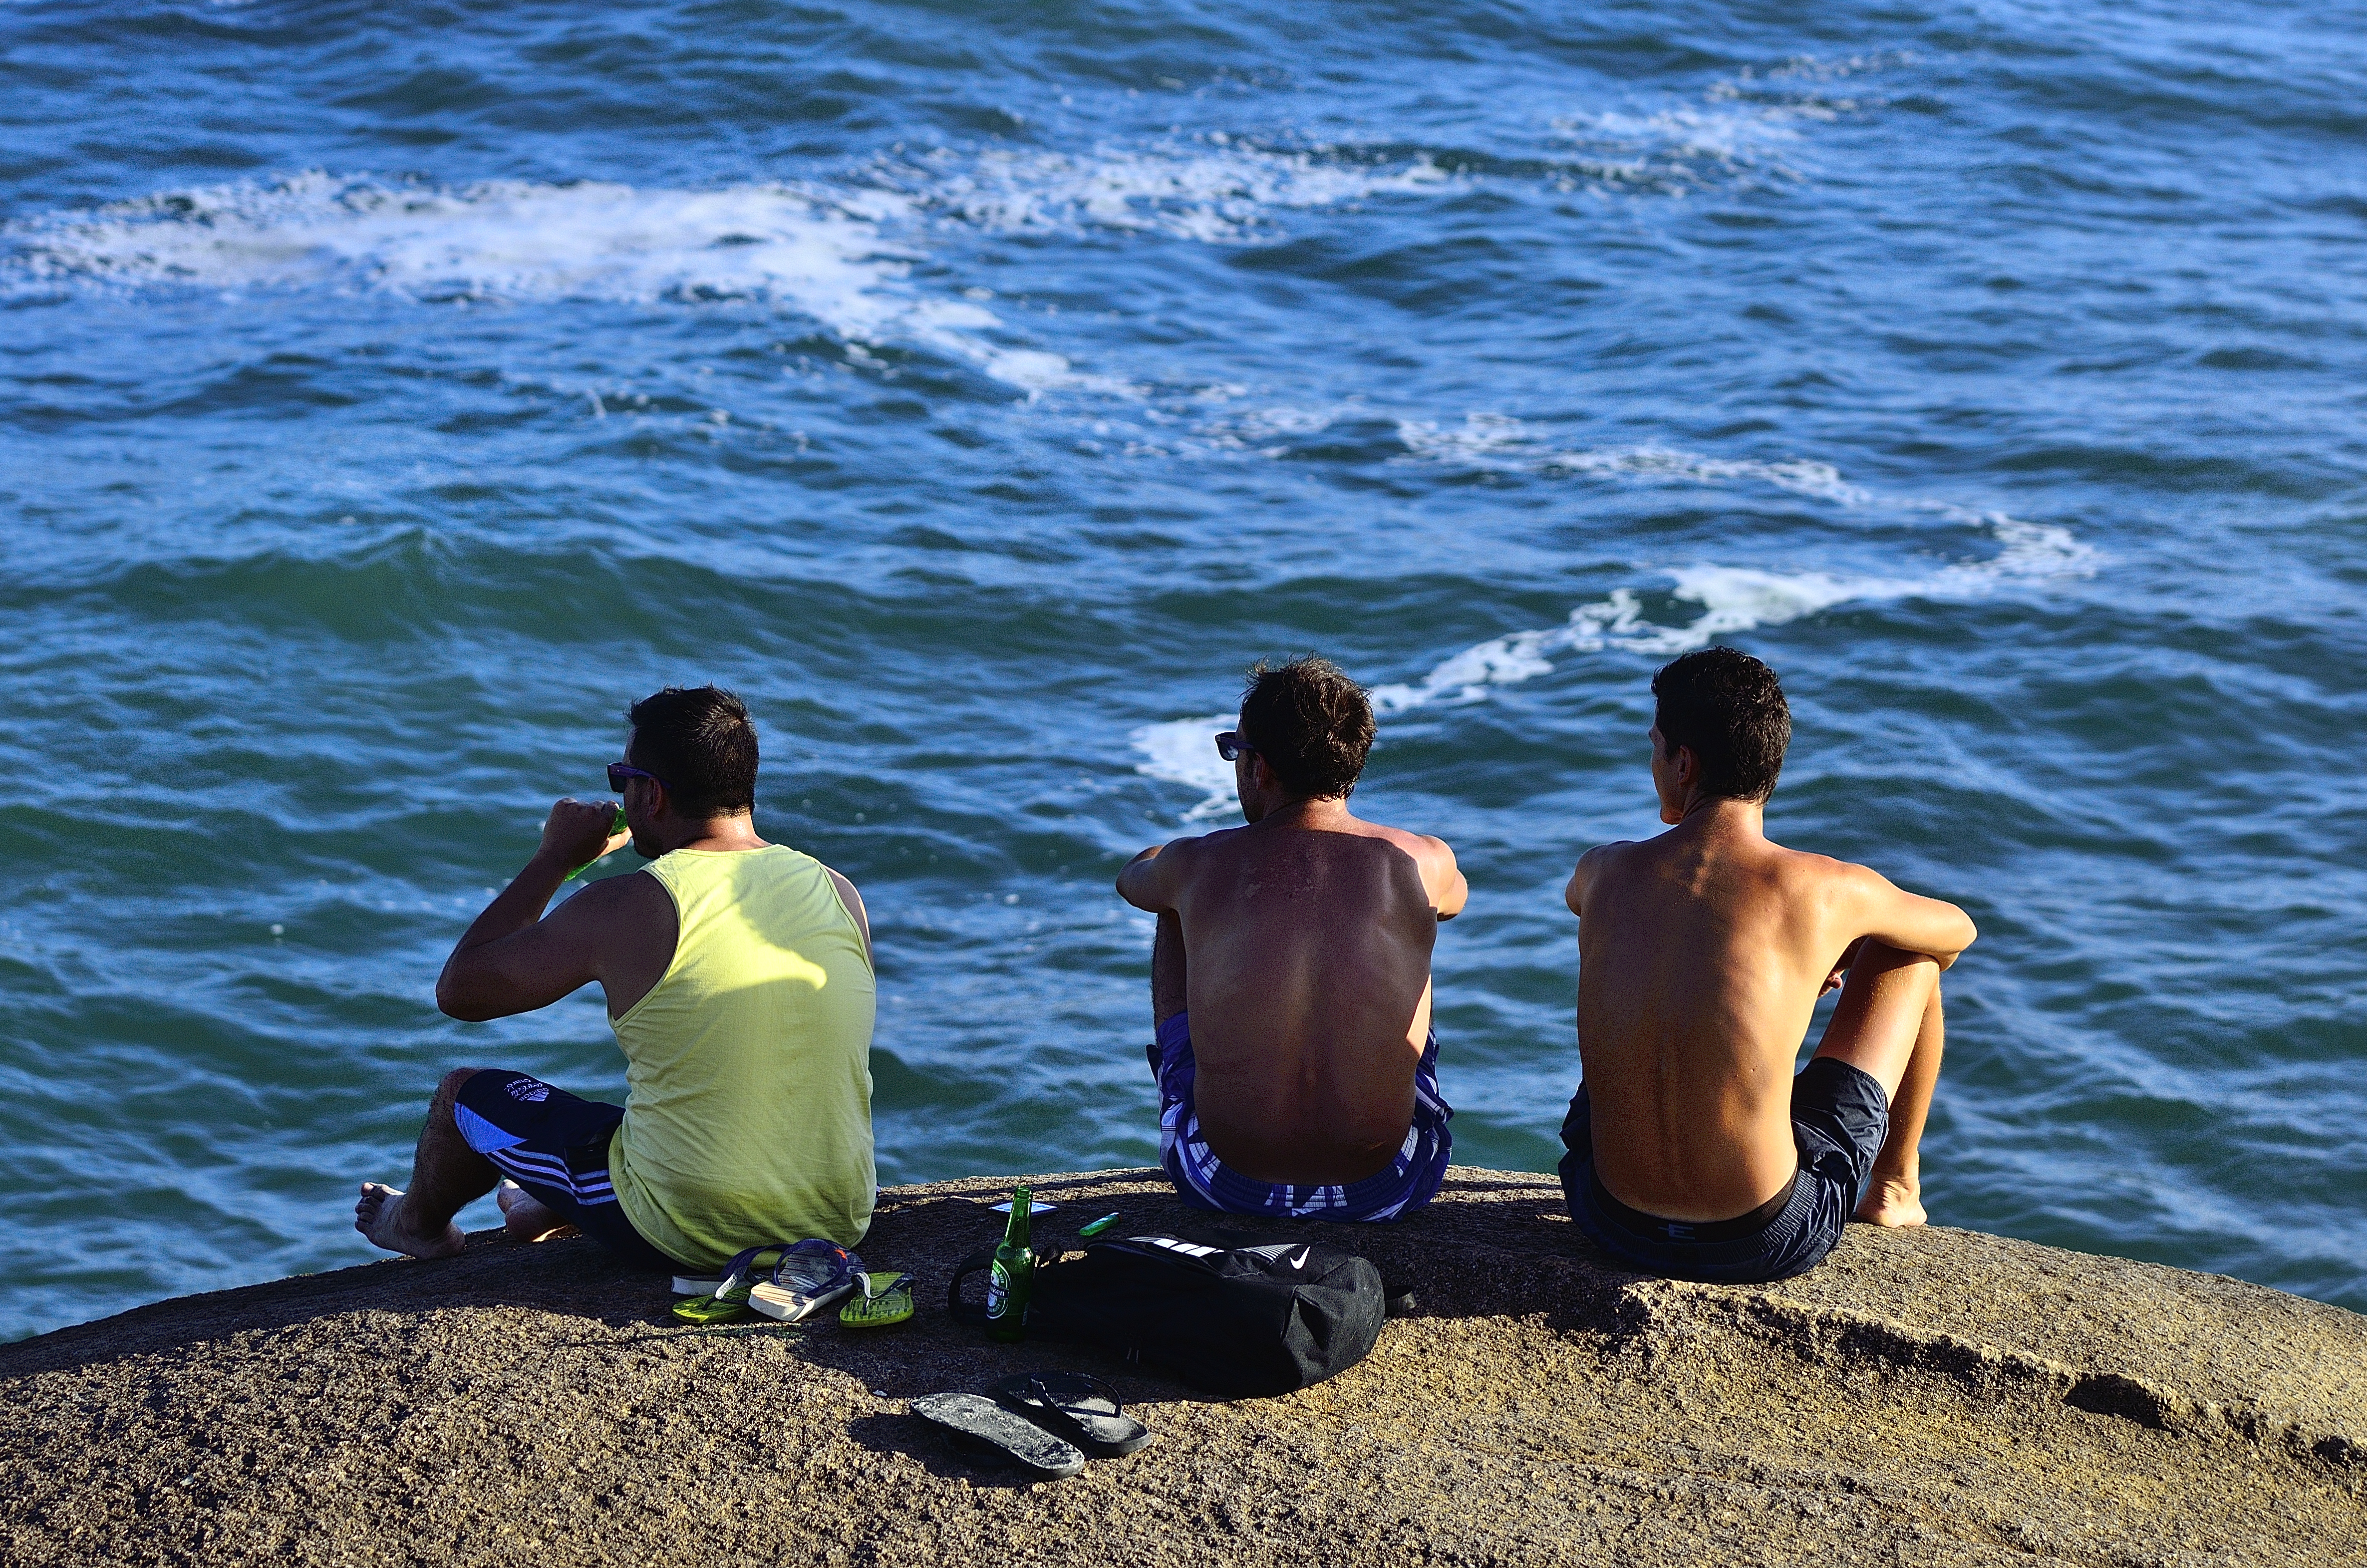
beach, sea, coast, ocean, shore, wave, vacation, surf, bay, praia, brasil, florianopolis, floripa, joaquina, cape